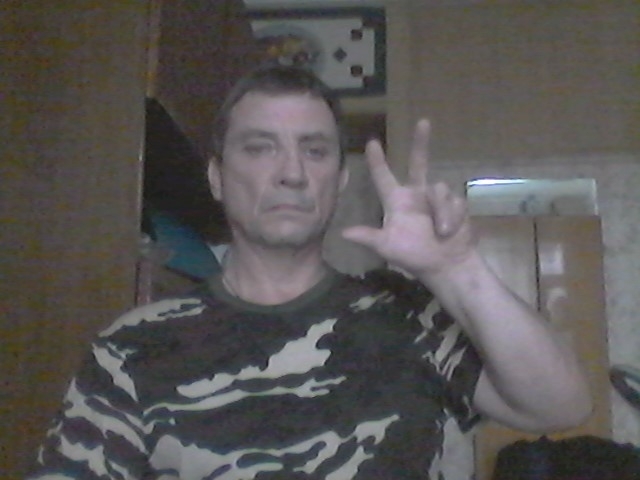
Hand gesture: three2